Threesome (1994 film)

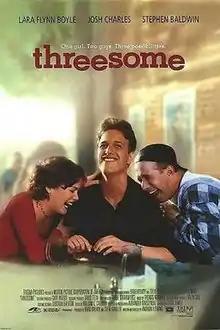
Theatrical release poster

Threesome is a 1994 American erotic dramedy film, written and directed by Andrew Fleming and starring Lara Flynn Boyle, Stephen Baldwin and Josh Charles. It is an autobiographical comedy mixed with social commentary, and is based on Fleming's college memories. The film was given an "R" rating by the Motion Picture Association of America.